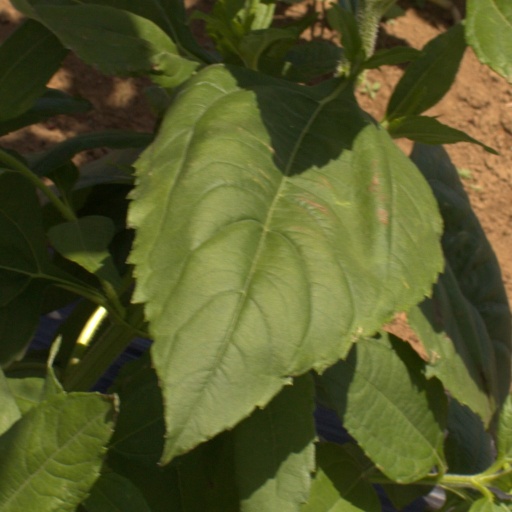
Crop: Jerusalem artichoke